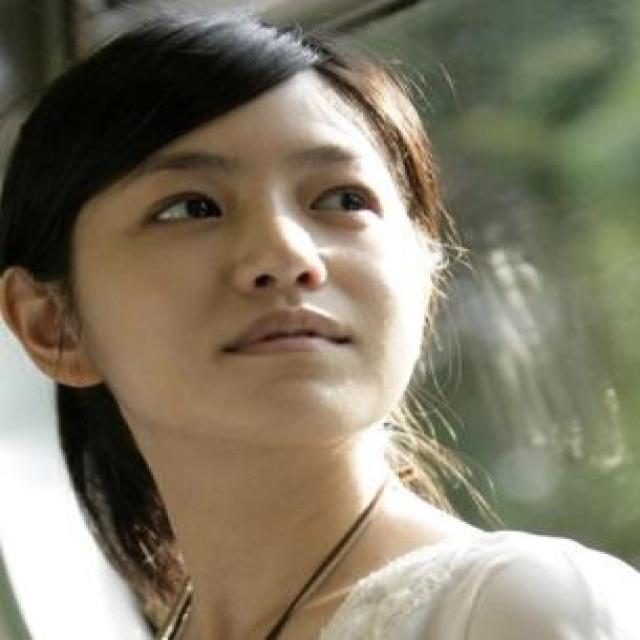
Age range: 21-44